Shiraz World Trade Center

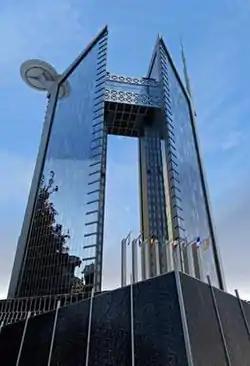

The World Trade Center Shiraz is a mixed-use development project currently under construction in Shiraz, Iran. It was designed by the architect Amirabbas Aboutalebi